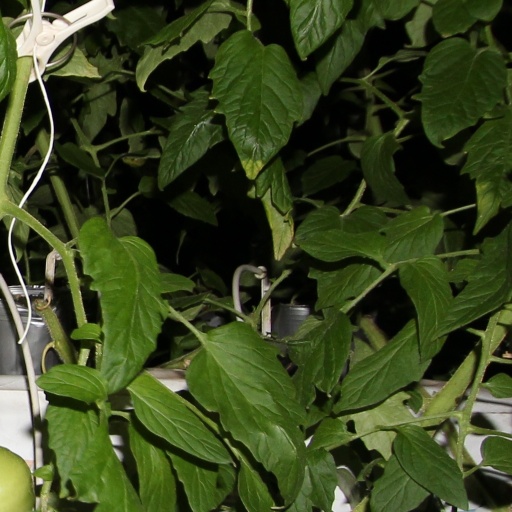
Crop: tomato